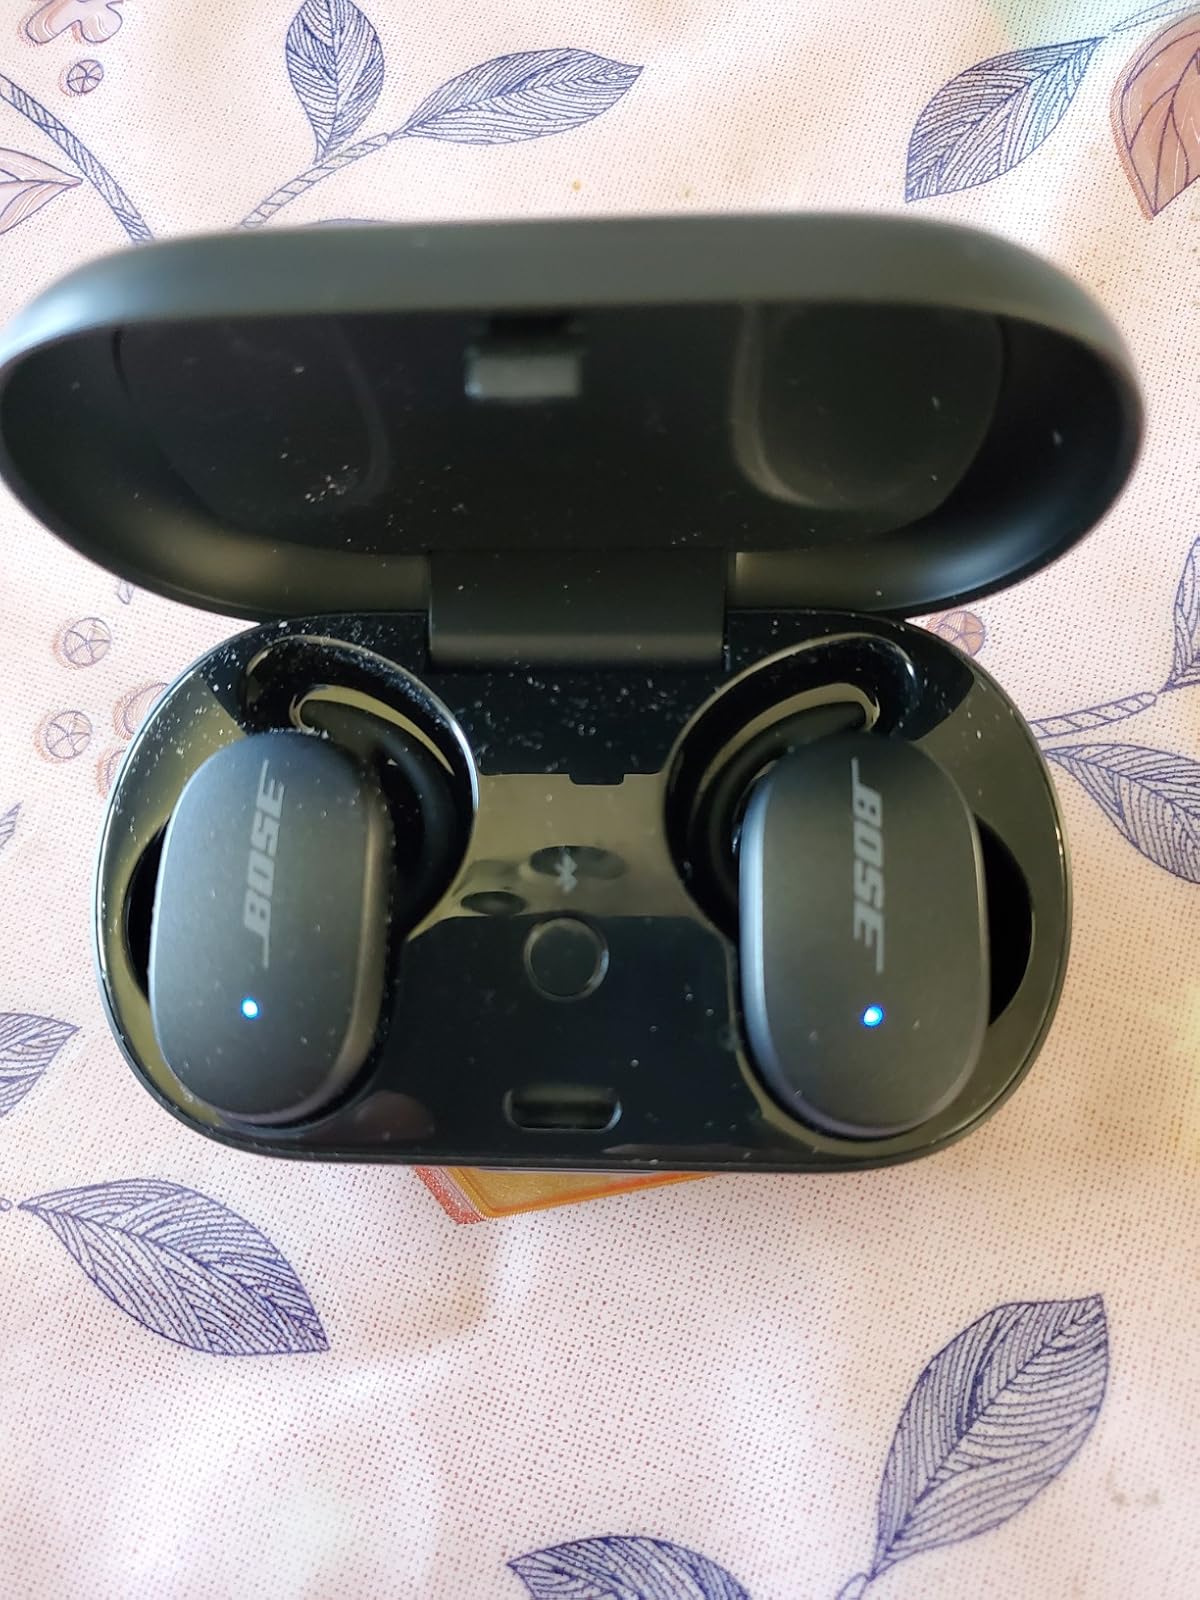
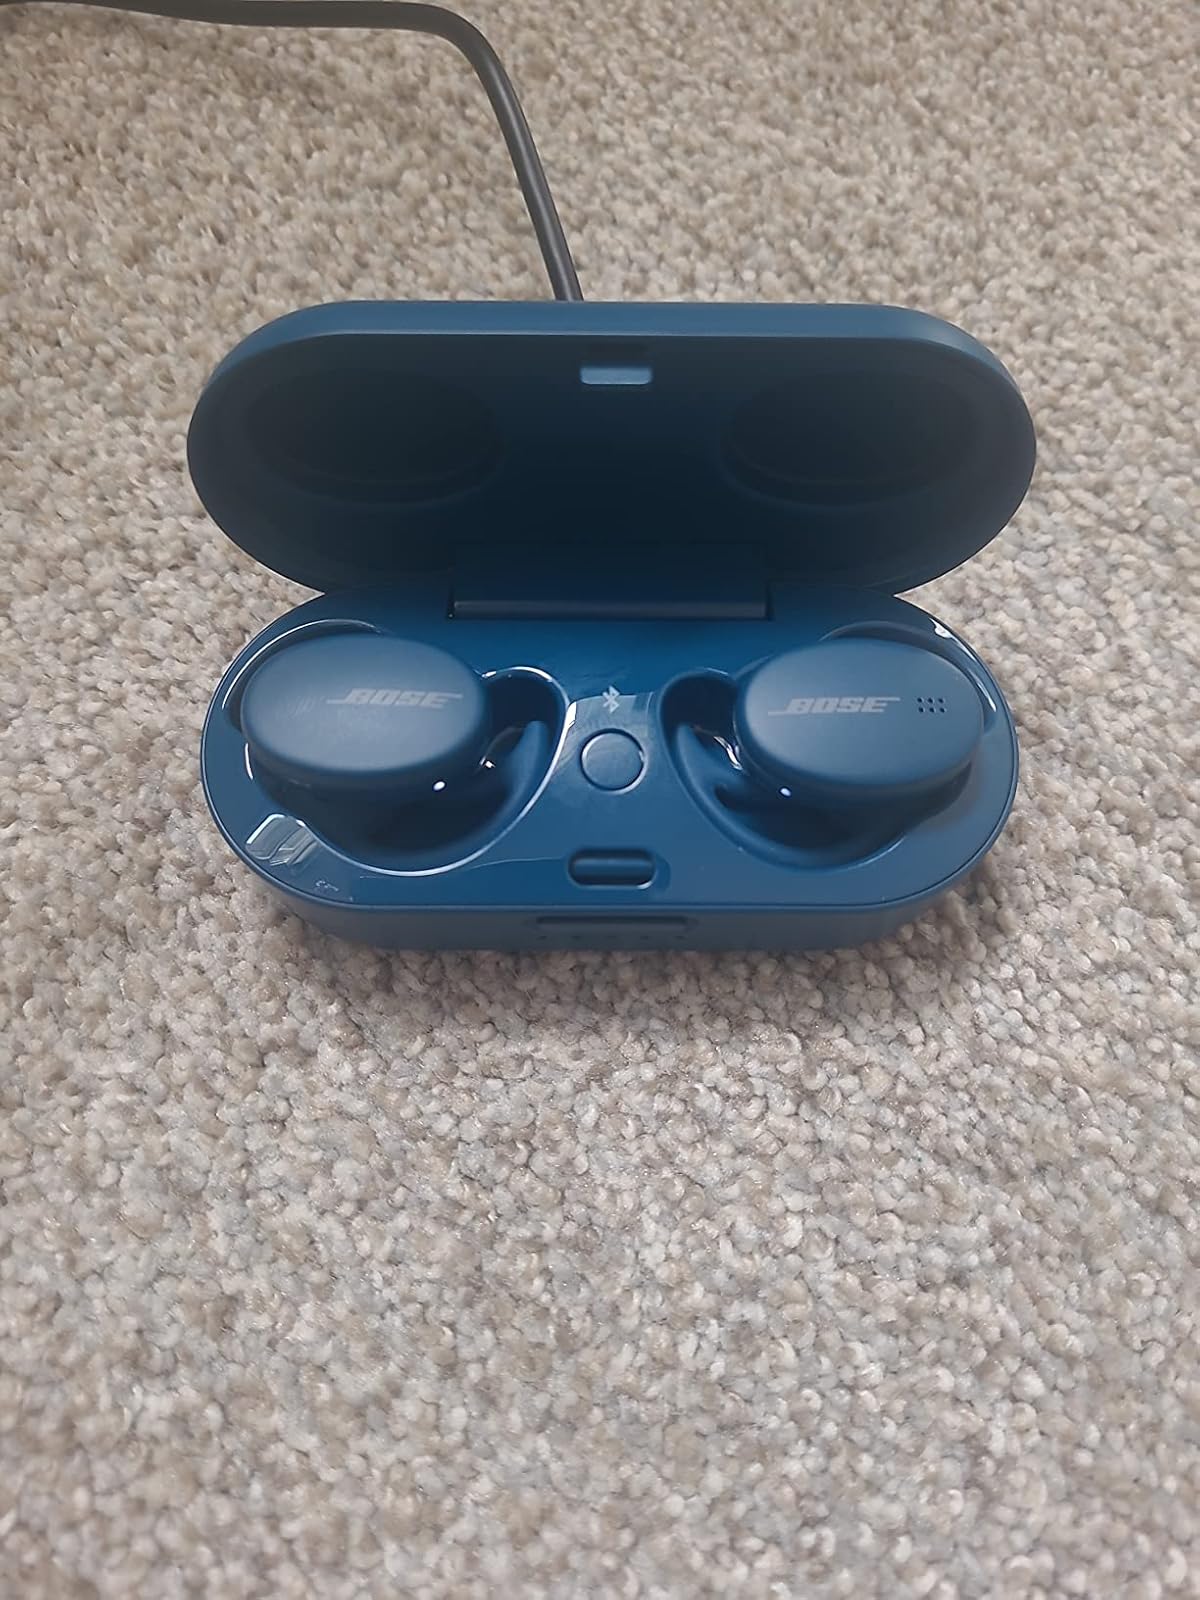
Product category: earbuds
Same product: no